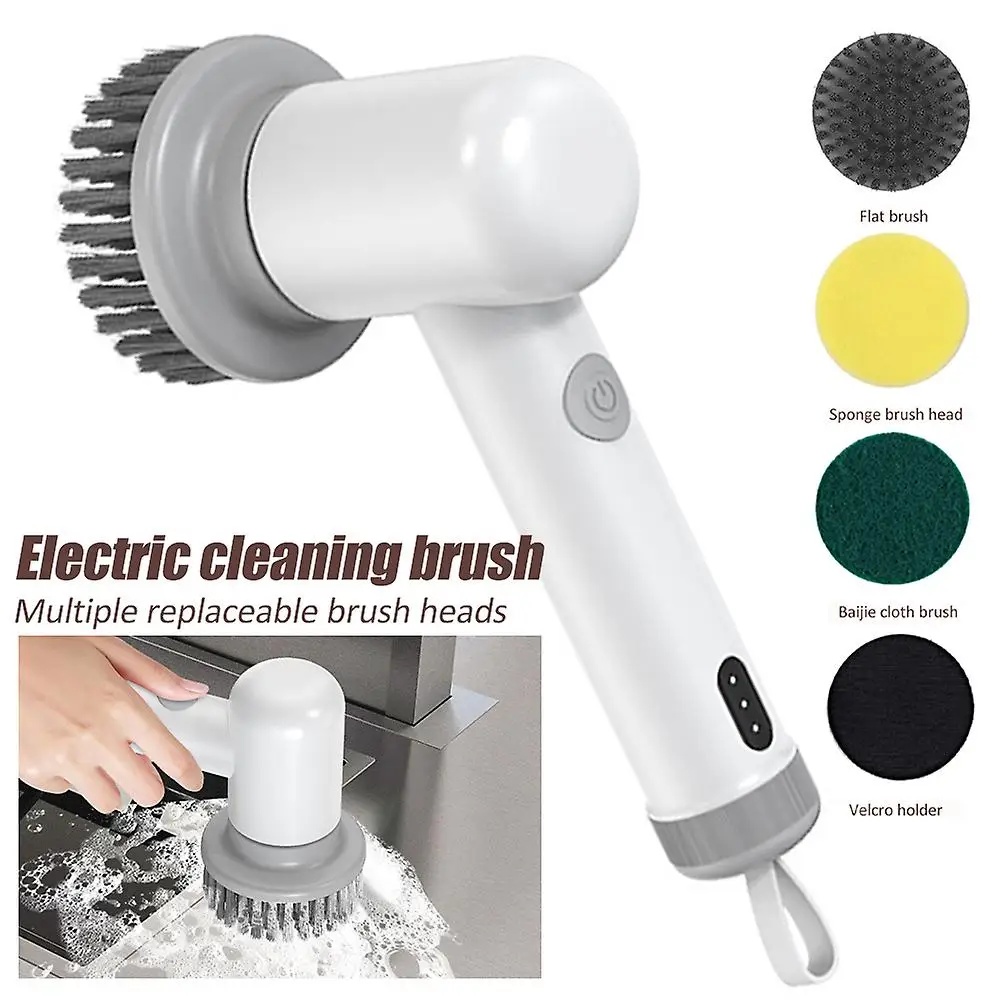
Wireless Electric Cleaning Brush Multi-functional Handheld Spin Scrubber Rechargeable Cleaning Brush for Kitchen Sink Bathroom
SPECIFICATIONS Brand Name : CkeyiN Origin : Mainland China Choice : yes Wireless Electric Cleaning Brush Multi-functional Handheld Spin Scrubber Rechargeable Cleaning Brush for Kitchen Sink Bathroom Features: 1.Built-in 1200mAh rechargeable battery. 2.Professional IPX7 waterproof technology. 3.Powerful motor for powerful cleaning. 4.High torque brush cleaner can work continuously after quick charging. 5.Handheld power shower cleaning brush made of high quality ABS material. 6.Rechargeable electric rotary scrubber. MULTIPURPOSE CLEANING BRUSH HEADS: Magic Brush Shower Scrubber includes 3 replaceable brush heads, the brush heads are easy to remove and replace. The dome brush is suitable for bathtubs or sinks. Flat brush for floors, tiles, ovens and cookers. Cloth brush for flat surface cleaning and drying. Ideal for cleaning kitchens, living rooms, bathrooms, furniture, cars, tiles, floors and more. This electric rotary scrubber can meet all your daily cleaning needs. Specification: Input voltage: DC-5V Rated power: 10W Battery type: 1200mAh built-in lithium battery Charging interface, TYPE-C USB Charging parameters: 5V-1A Charging time:about 3 hours No-load time: about 3 hours Load use time: about 45 minutes Switch Mode: light touch switch Rotation speed: First gear: 260.2801/min Second gear: 300-320/min Colour: white Material: PE Accessories: hard bristle brush, peplum, sponge, Product List: Electric rotary scrubber x1 Flat brush X1 Soft Sponge Pad x1 Hard sponge pad x1 Charging cable x1 (*AC adapter not included) User guide x1 How To Use 1. Press the on/off key, the default slow speed gear is used, the indicator LED1 light is on. 2. Press the on/off button again to switch to fast speed, the indicator LED1 and LED2 will be on. 3. Press the on/off button for the third time to turn off the machine. 4. Charging: LEDO flashes, full: LEDO is always on. 5.Cannot be turned on in charging state. 6. Low voltage automatic machine. 7. Brush head is stuck, the machine automatically shut down, have to new boot can be used. Note: 1. Due to the effect of monitor and light, the actual colour of the item may be slightly different from the colour shown in the picture. Please kindly understand! 2. Please allow 1-3 cm measurement deviation due to manual measurement.
Brand: East Supplier Platform
Category: Home & Garden > Household Appliances > Floor & Steam Cleaners > Floor Scrubbers > Spin Mop Floor Scrubbers